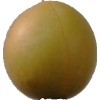
Label: cherry_wax